Flying disc at the 2001 World Games – Women's disc golf

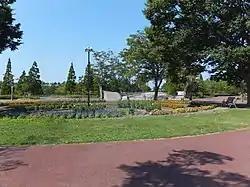
Akita Prefectural Central Park

The women's disc golf was one of the events in flying disc at the 2001 World Games in Akita. It was played from 17 to 18 August. The competition took place at Akita Prefectural Central Park Disc Golf Course.